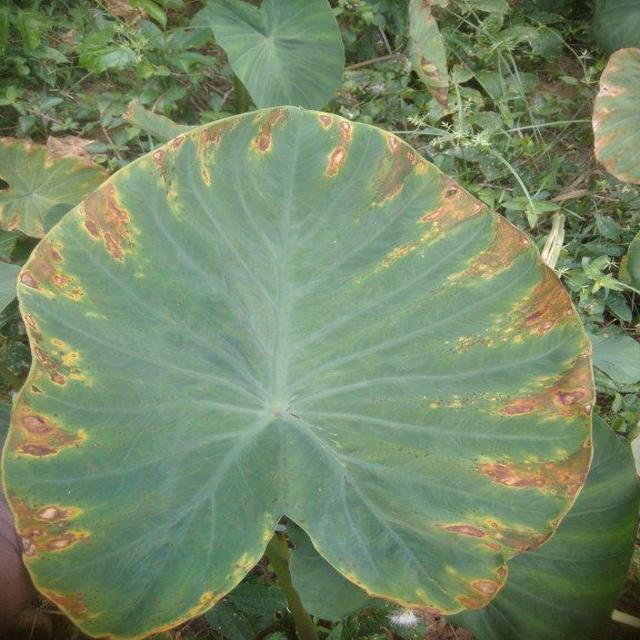
Label: Mid_Blight